Malin Head

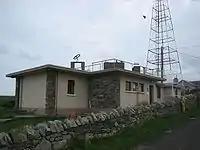
The Met Éireann station at Malin Head

A military watchtower was built on Altnadarrow in 1805, during the Napoleonic Wars. Around 1902, a signal station used by the Marconi Company was built close to the old Napoleonic watchtower. Both of these buildings still stand.